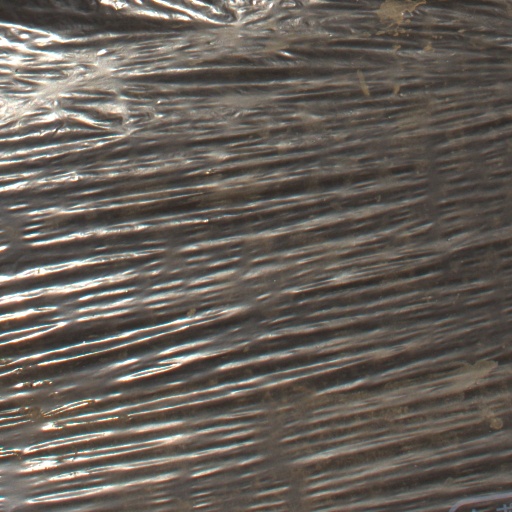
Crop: Jerusalem artichoke